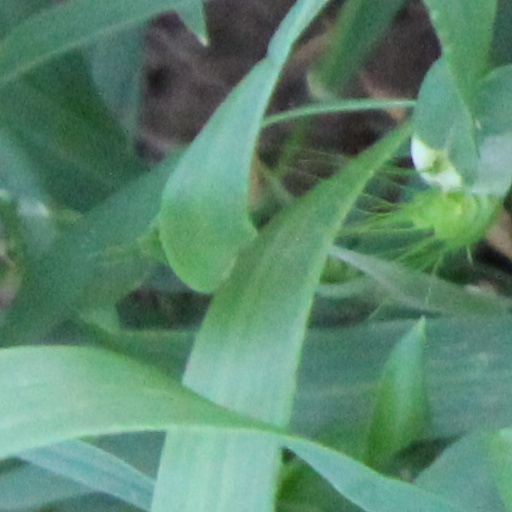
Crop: wheat